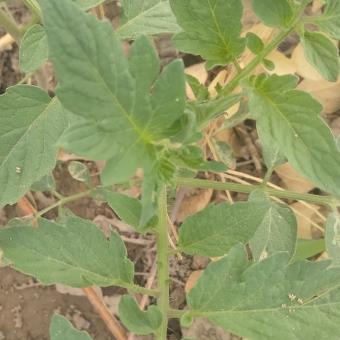
Crop: Tomato
Condition: healthy-leaf